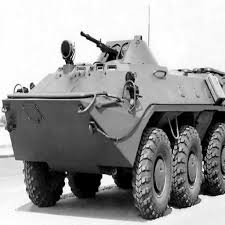
Label: BTR-70